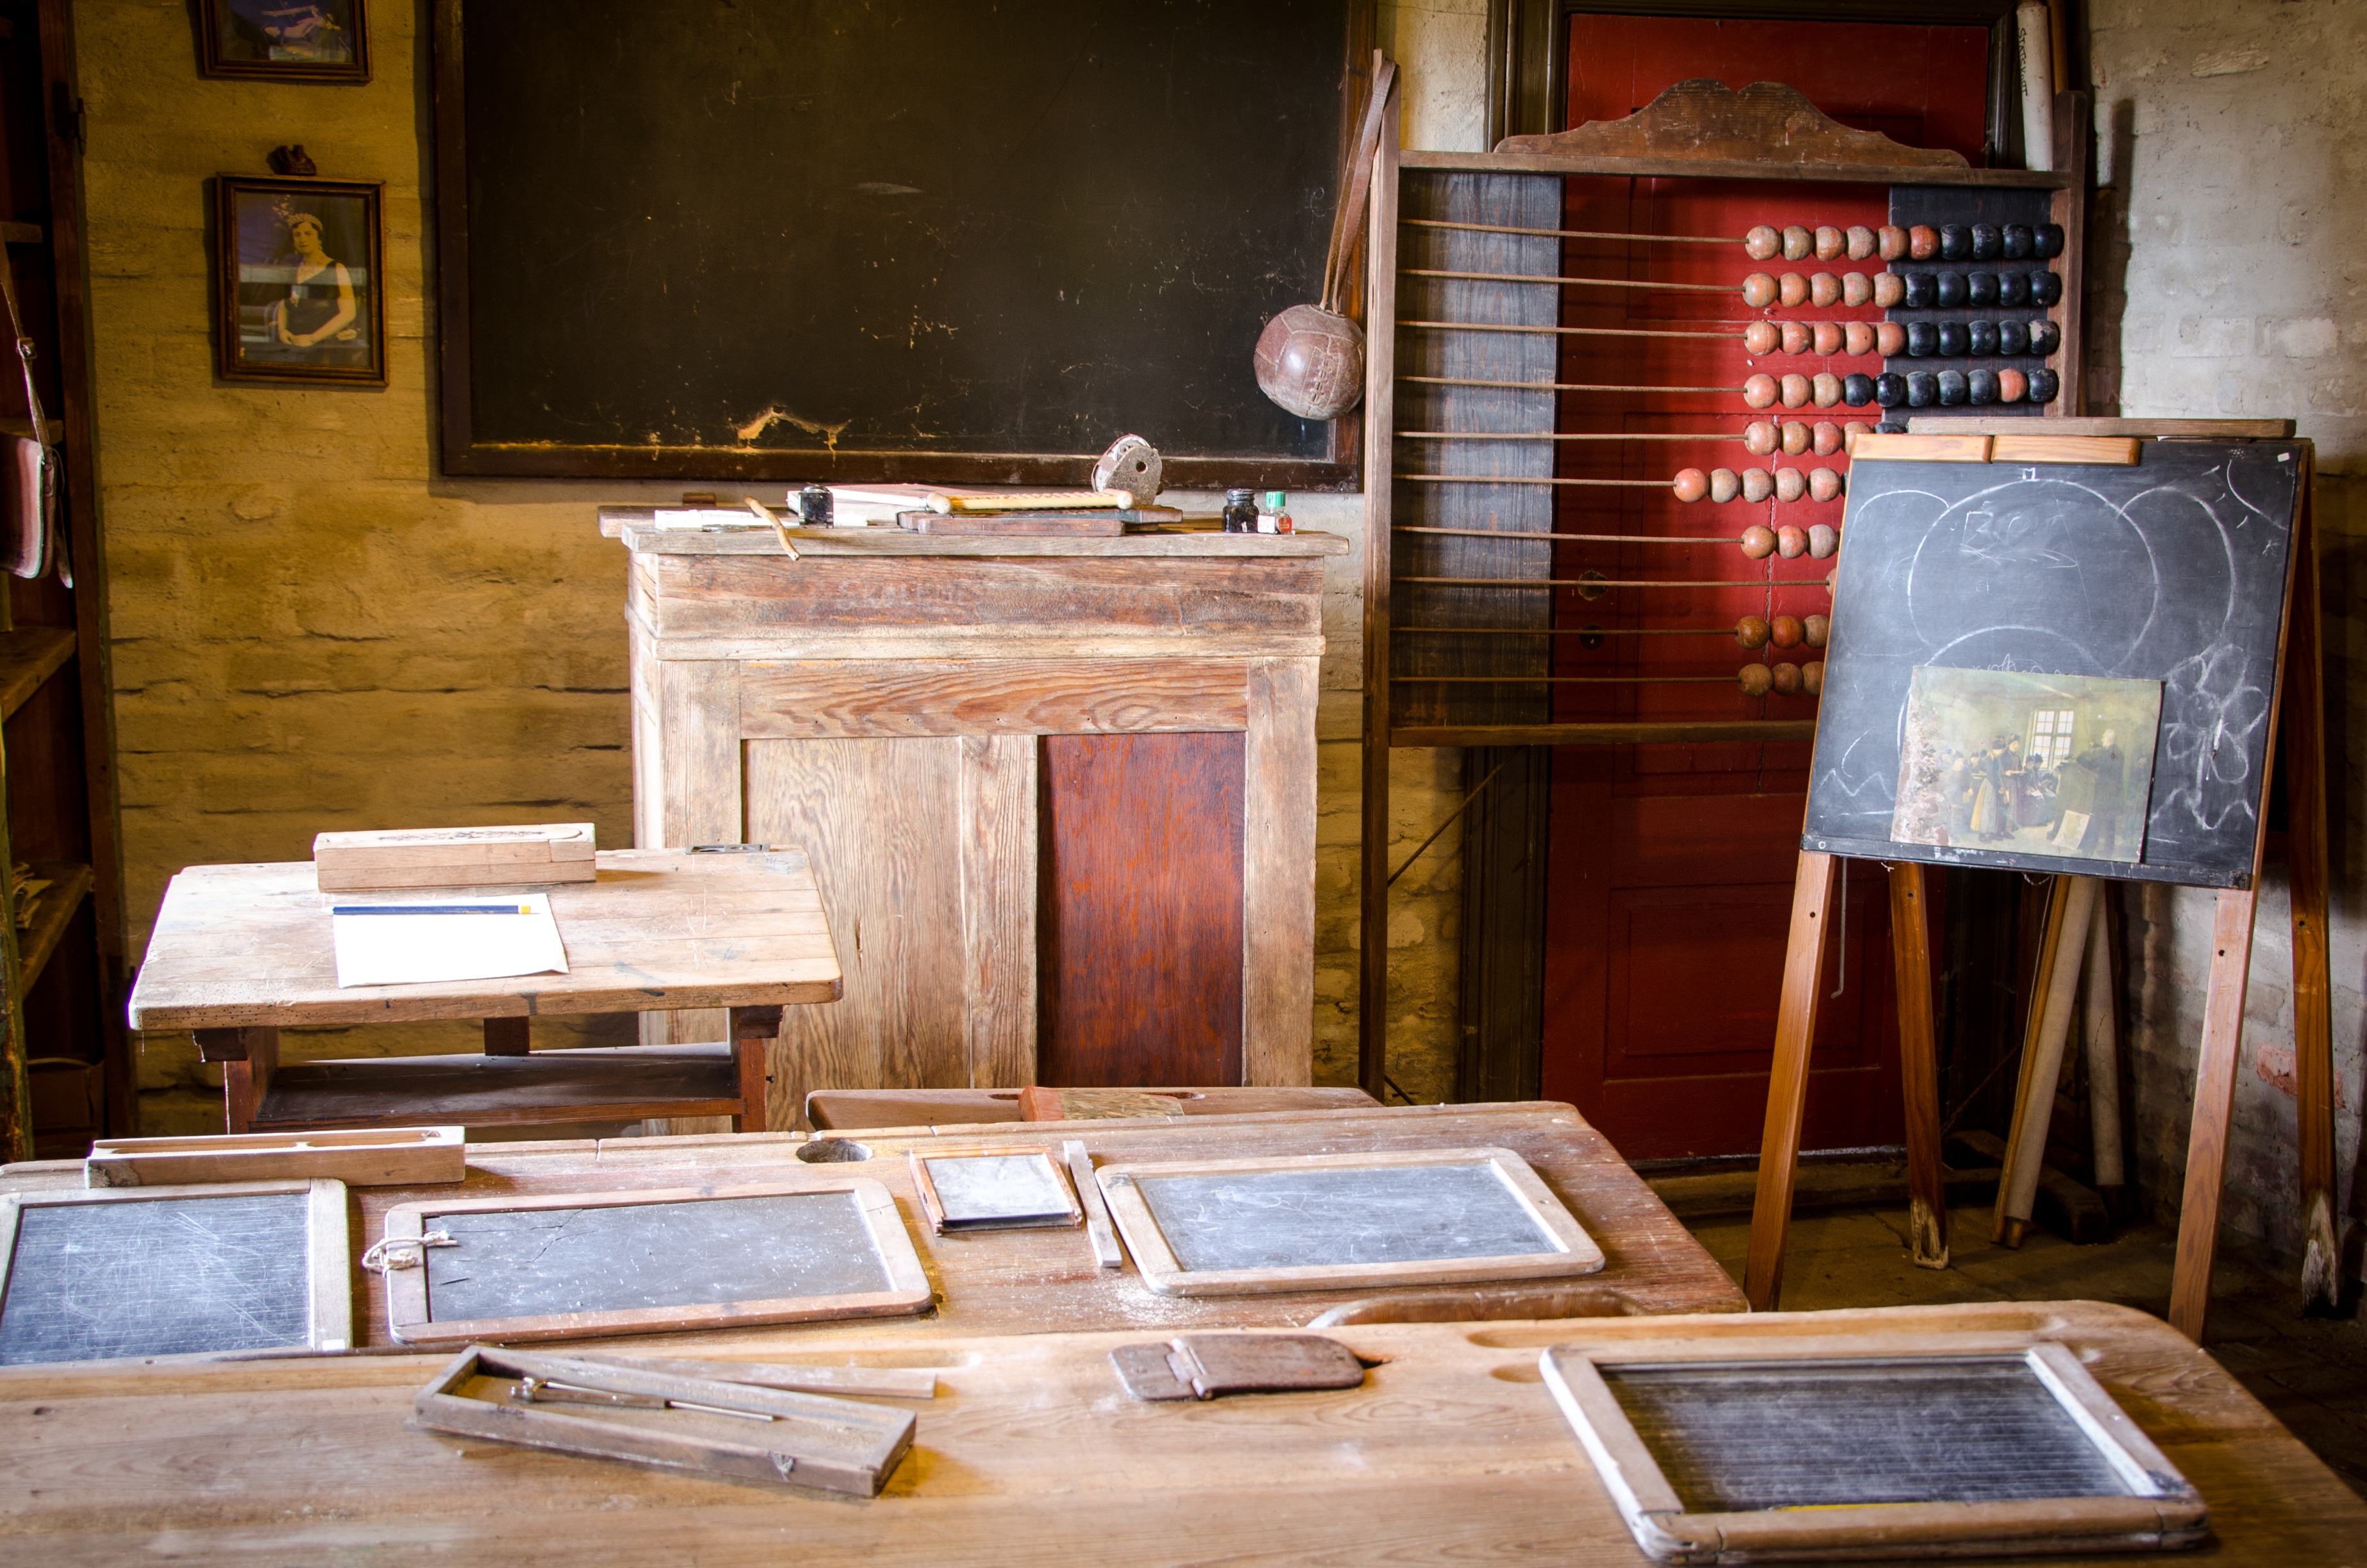
desk, wood, antique, house, home, museum, painting, classroom, interior design, art, worn, design, school, tourist attraction, exercise book, worn wood